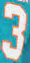
Number: 3